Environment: real
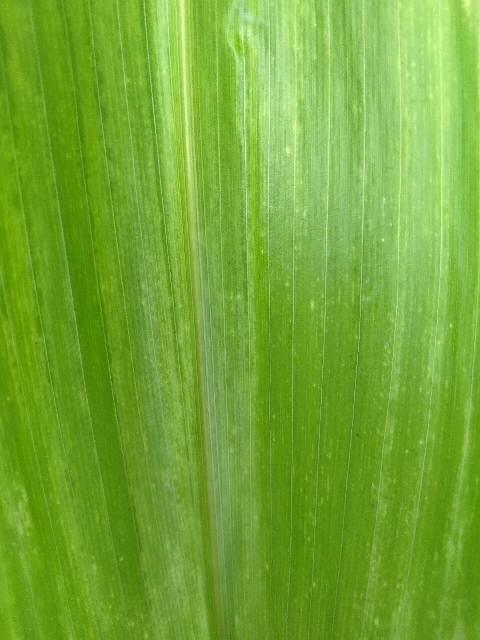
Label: lethal_necrosis